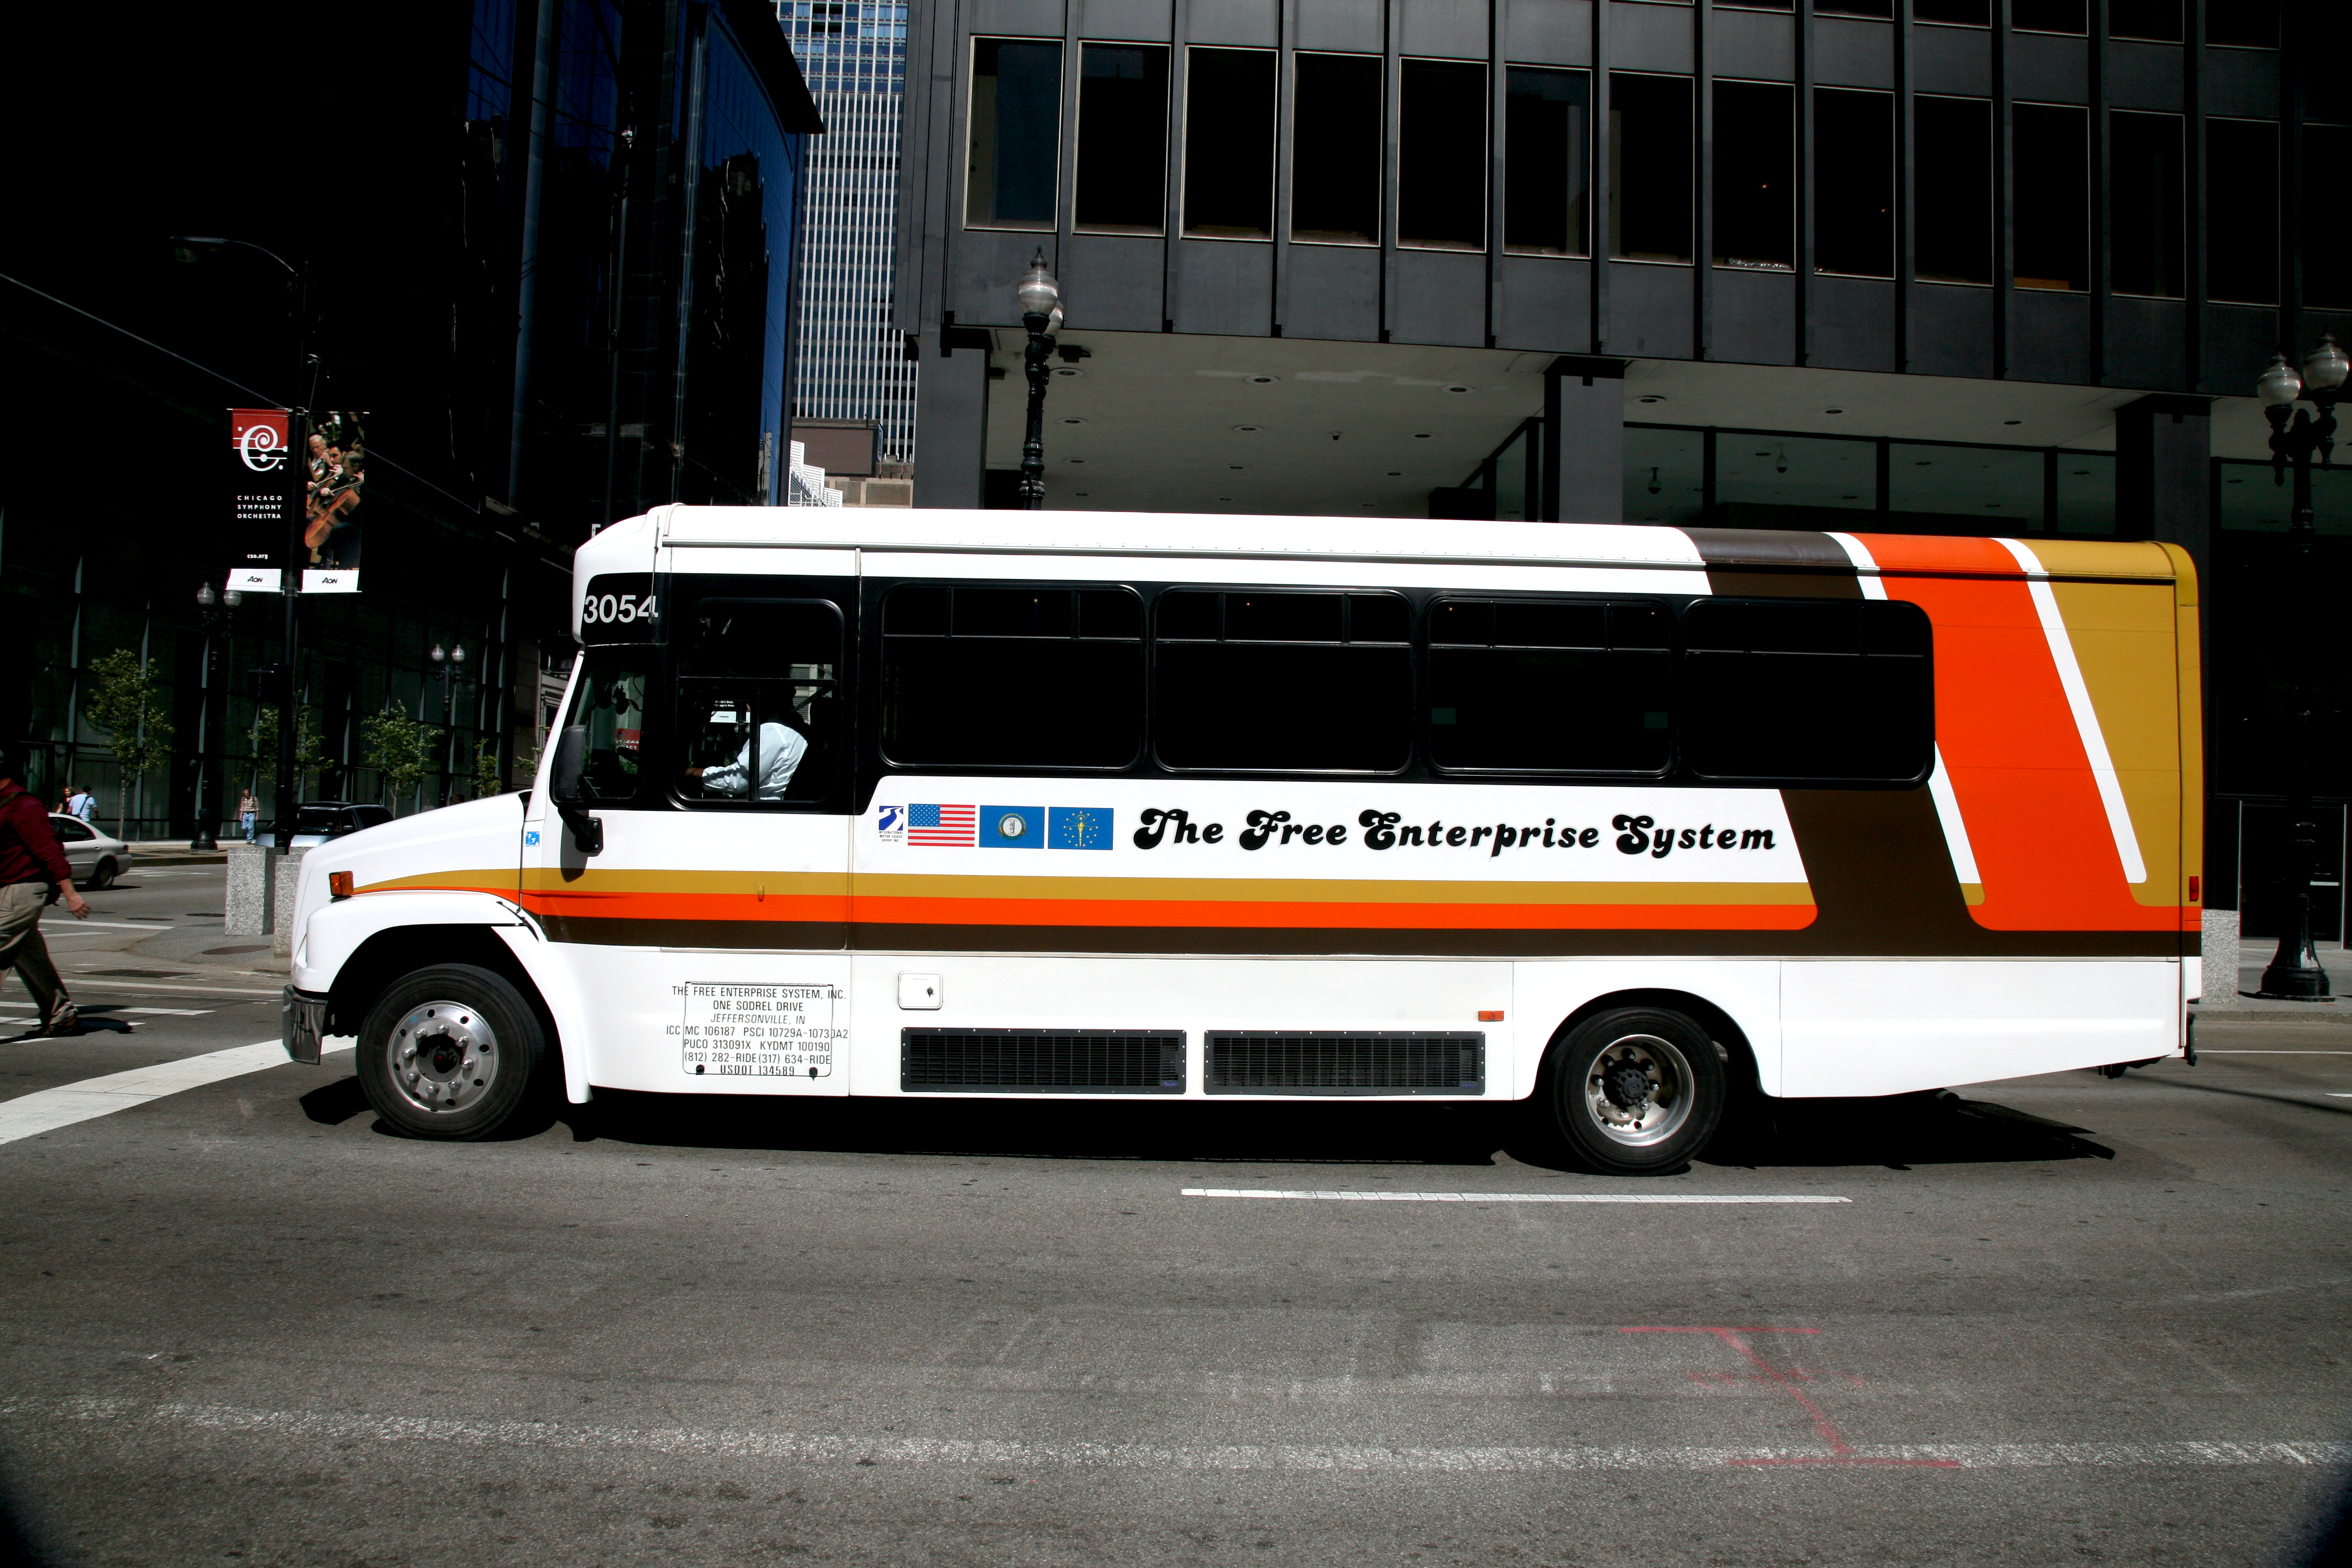
car, skyscraper, downtown, transport, vehicle, chicago, public transport, bus, 5d, land vehicle, tour bus service